Question: Please indicate a possible affordance area of the book that can be used for holding
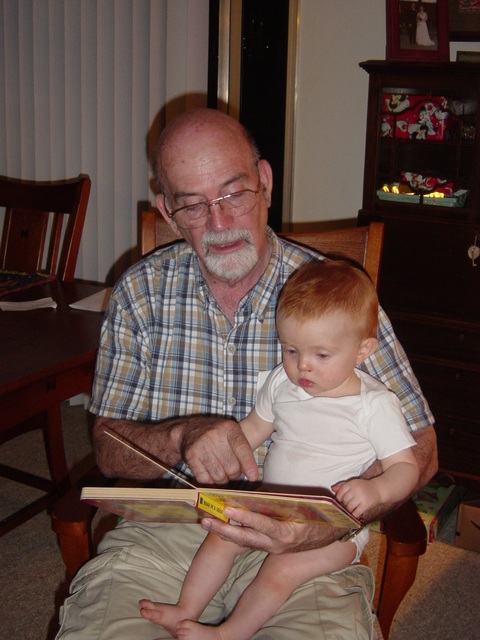
Answer: [74.05, 415.063, 372.079, 540.697]